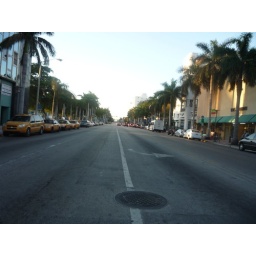
a road in miami south beach